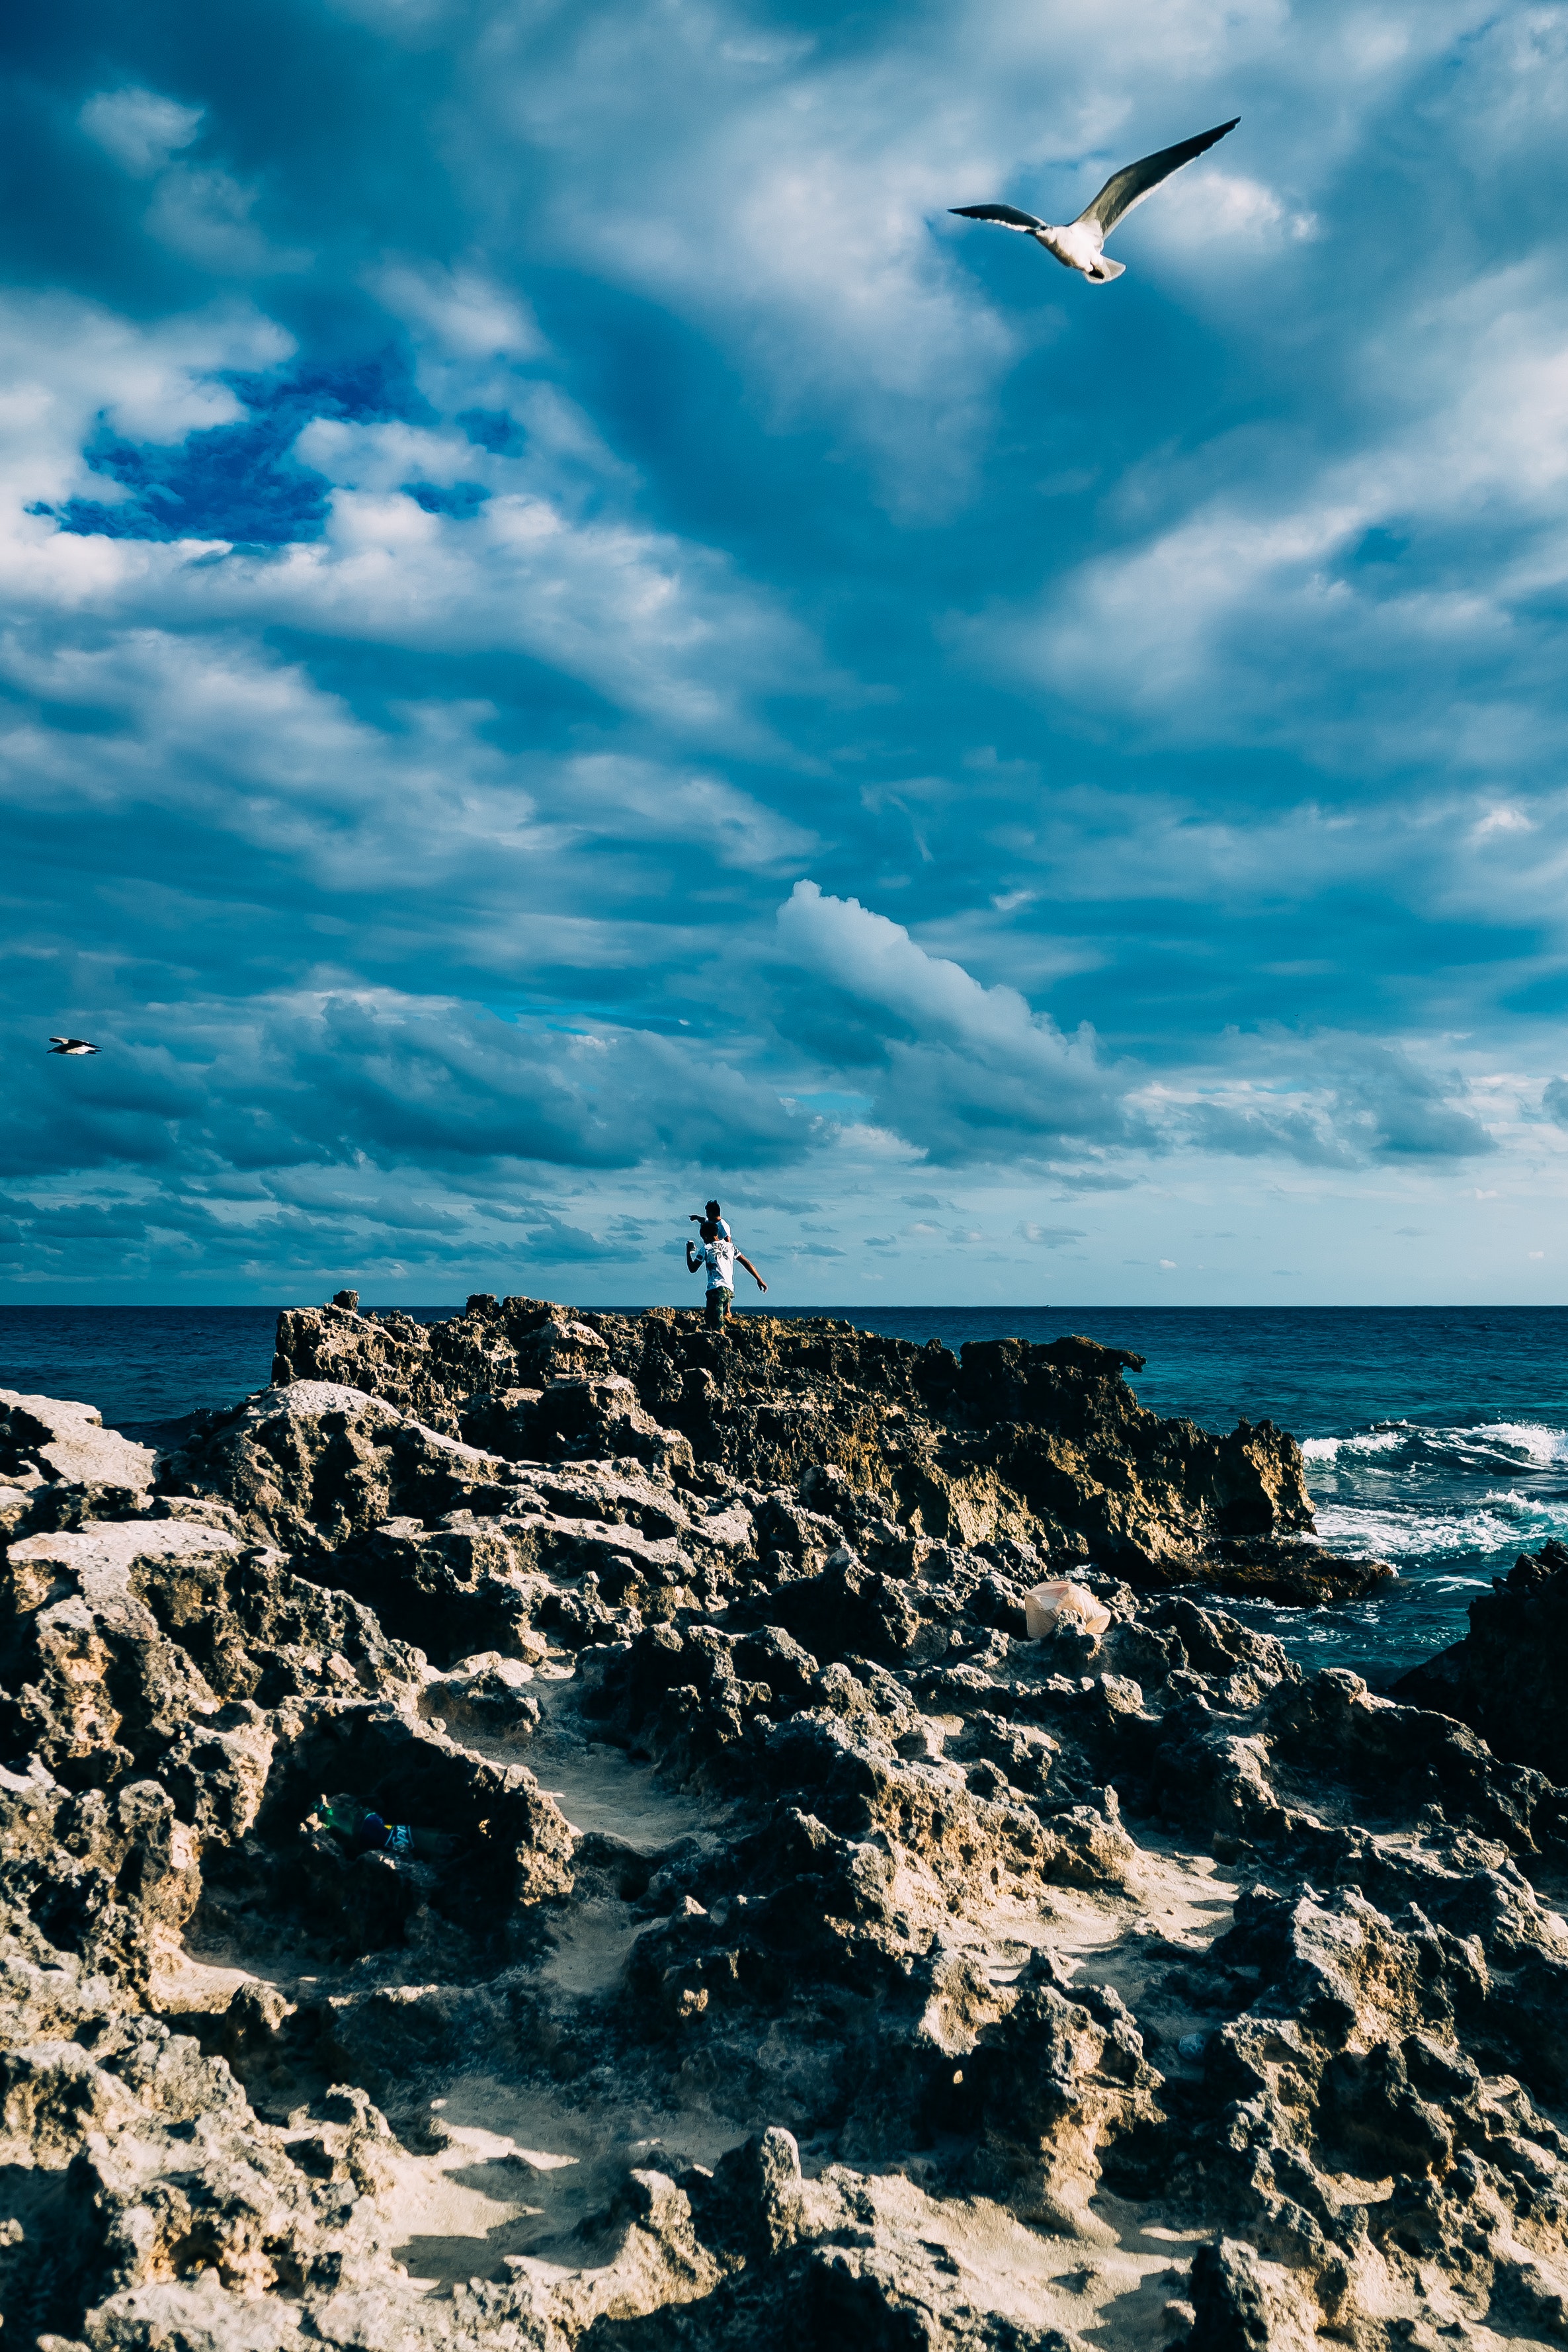
sky, blue, ocean, sea, water, cloud, beach, shore, seabird, coast, wave, bird, rock, horizon, gull, vacation, coastal and oceanic landforms, tourism, charadriiformes, wing, wind wave, sand, bay, cliff, wind, meteorological phenomenon, tropics, mountain